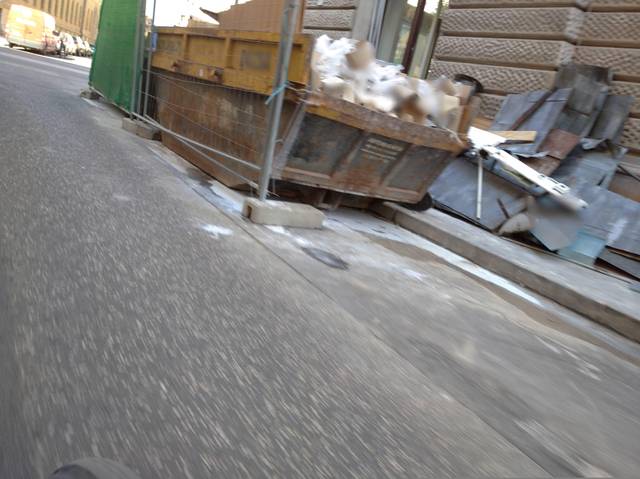
Region: Hungary
Coordinates: 47.507, 19.053